Lunar Atmospheric Composition Experiment

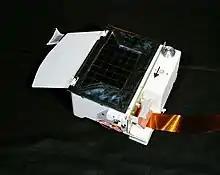
Pre-flight lab photo of the LACE.

As gas molecules enter the experiment's aperture, they are ionised by electron bombardment. These gas ions are then collimated into a beam and passed through a magnetic analyser to the detector. The electron-ion sources consist of two filaments, composed of 99% tungsten and 1% rhenium. Multiple ion mass-ranges could be scanned simultaneously by varying the voltage across the electron-ion source. Each mass range had an independent system for counting ions. Each system consisted of an electron multiplier, pulse amplifier, discriminator and counter. The experiment could detect ions of 28 and 64 atomic mass units at the same time, enabling the simultaneous measurement of carbon monoxide and sulphur dioxide.